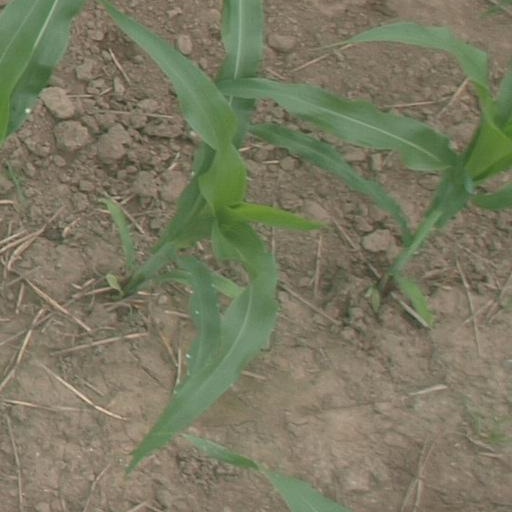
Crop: maize; corn